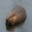
Label: beaver